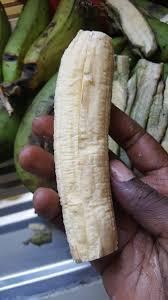
Ndizi mbivu inang'aa mikononi mwa mtu. Ndizi hiyo imemenywa na inaonekana ni tamu. Upande wa nyuma kuna mandizi mengine ambayo bado haijamenywa na ikona rangi ya kijani. Hii inaweza kuwa matunda ya kuuzwa au ya kukuliwa.